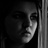
Emotion: sad